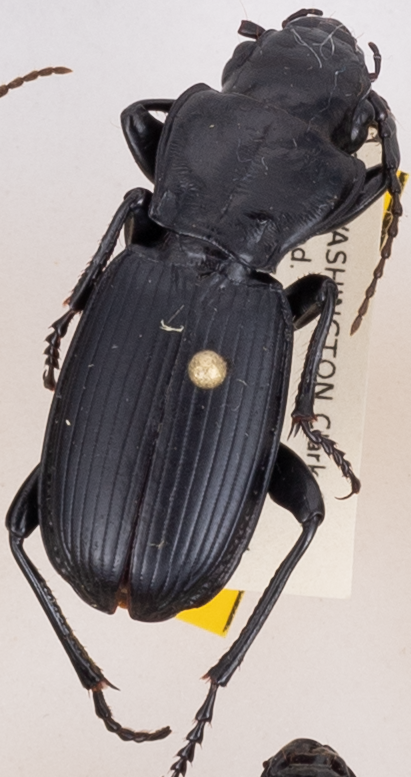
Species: Pterostichus lama
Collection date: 2018-05-01
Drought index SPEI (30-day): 1.046
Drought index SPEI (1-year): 0.1
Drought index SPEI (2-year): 0.71